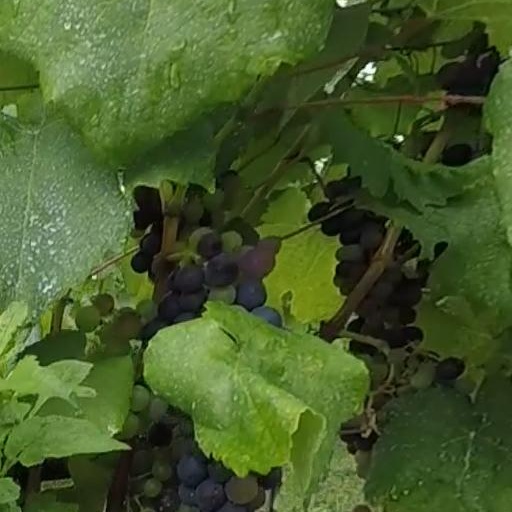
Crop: grape